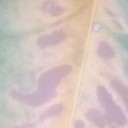
Label: Leaf_rust